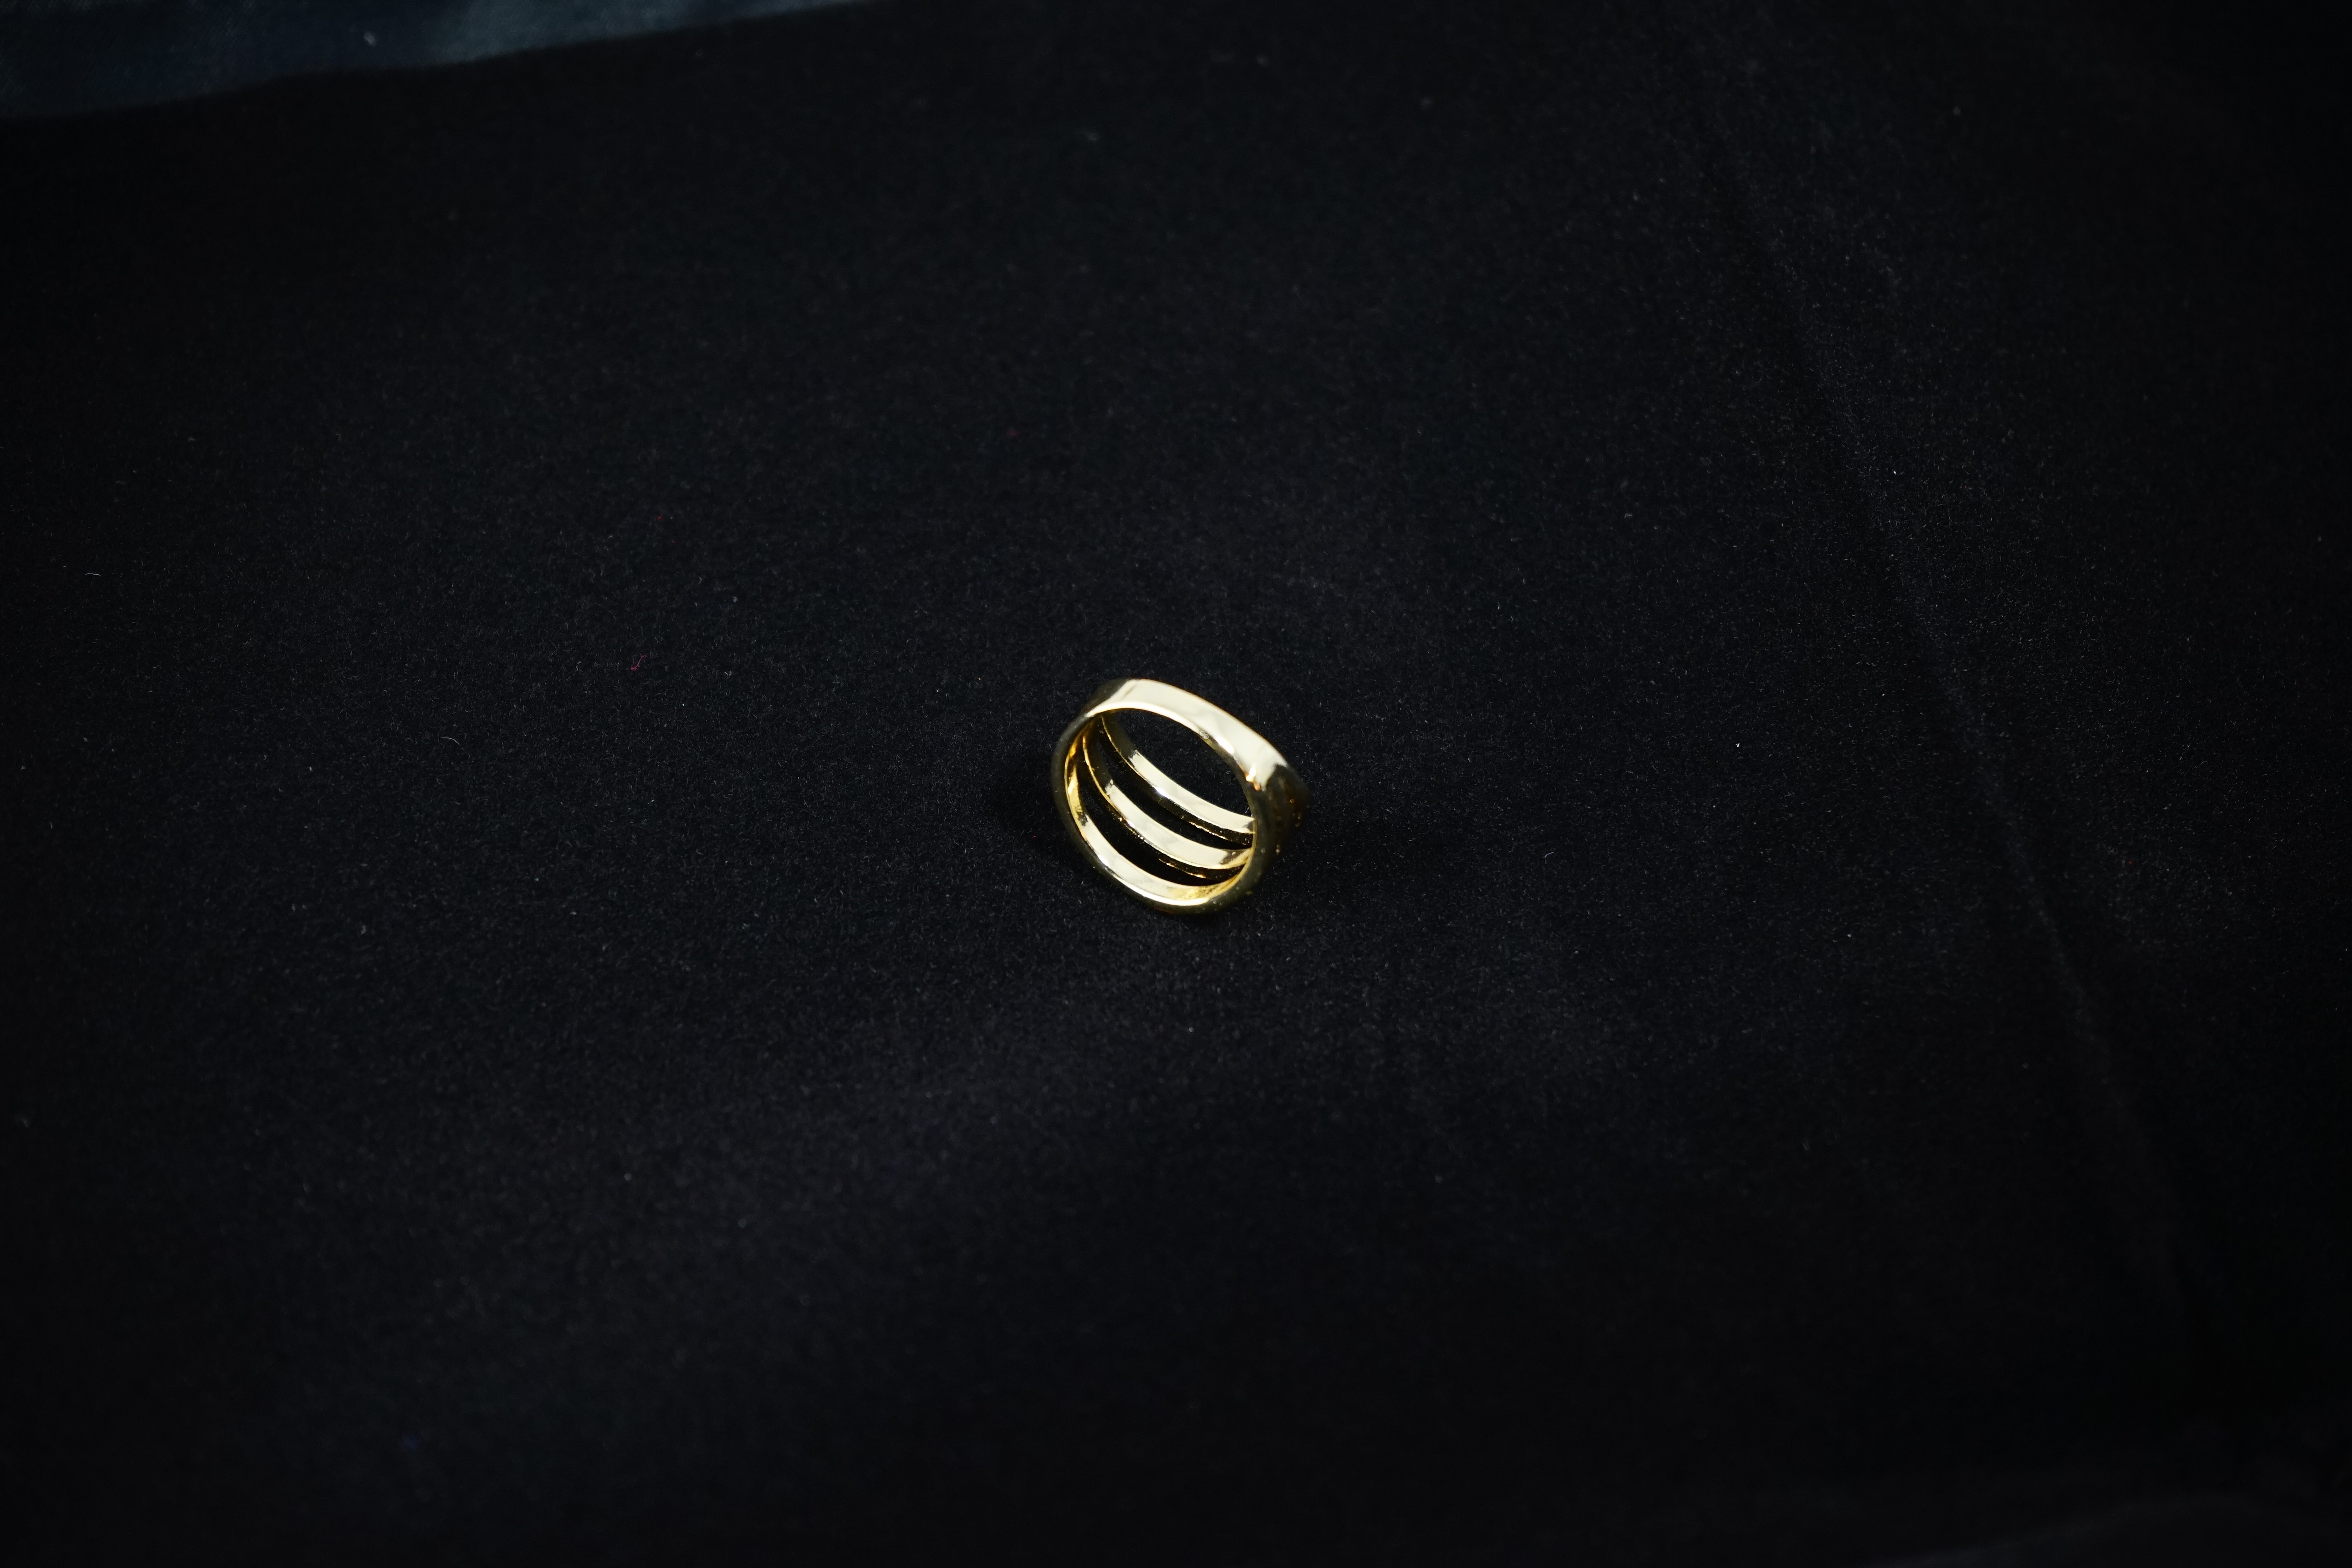
light, ring, number, darkness, black, circle, jewellery, gold, shiny, shape, metallic, finger ring, computer wallpaper, fashion accessory